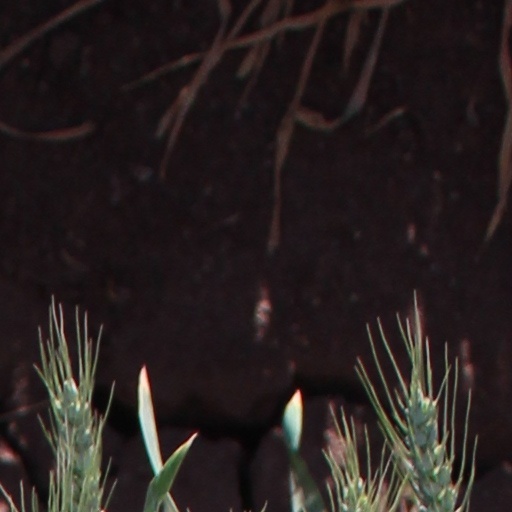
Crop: wheat